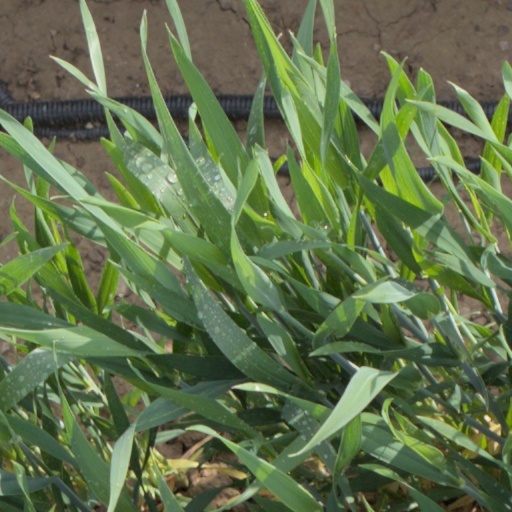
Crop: wheat